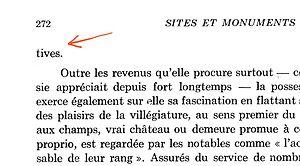
Une veuve, erreur typographique
En typographie, une ligne veuve est la dernière ligne d'un paragraphe apparaissant isolée en haut d'une page, et une orpheline est la première ligne d'un paragraphe apparaissant isolée en bas d'une page. On tente généralement d'éviter l'apparition des veuves et des orphelines dans un texte typographié, sauf dans la composition des dialogues ou des vers.